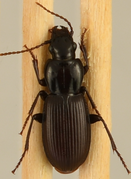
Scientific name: Pterostichus restrictus
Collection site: Niwot Ridge Mountain Research Station Site (NIWO), plot NIWO_002